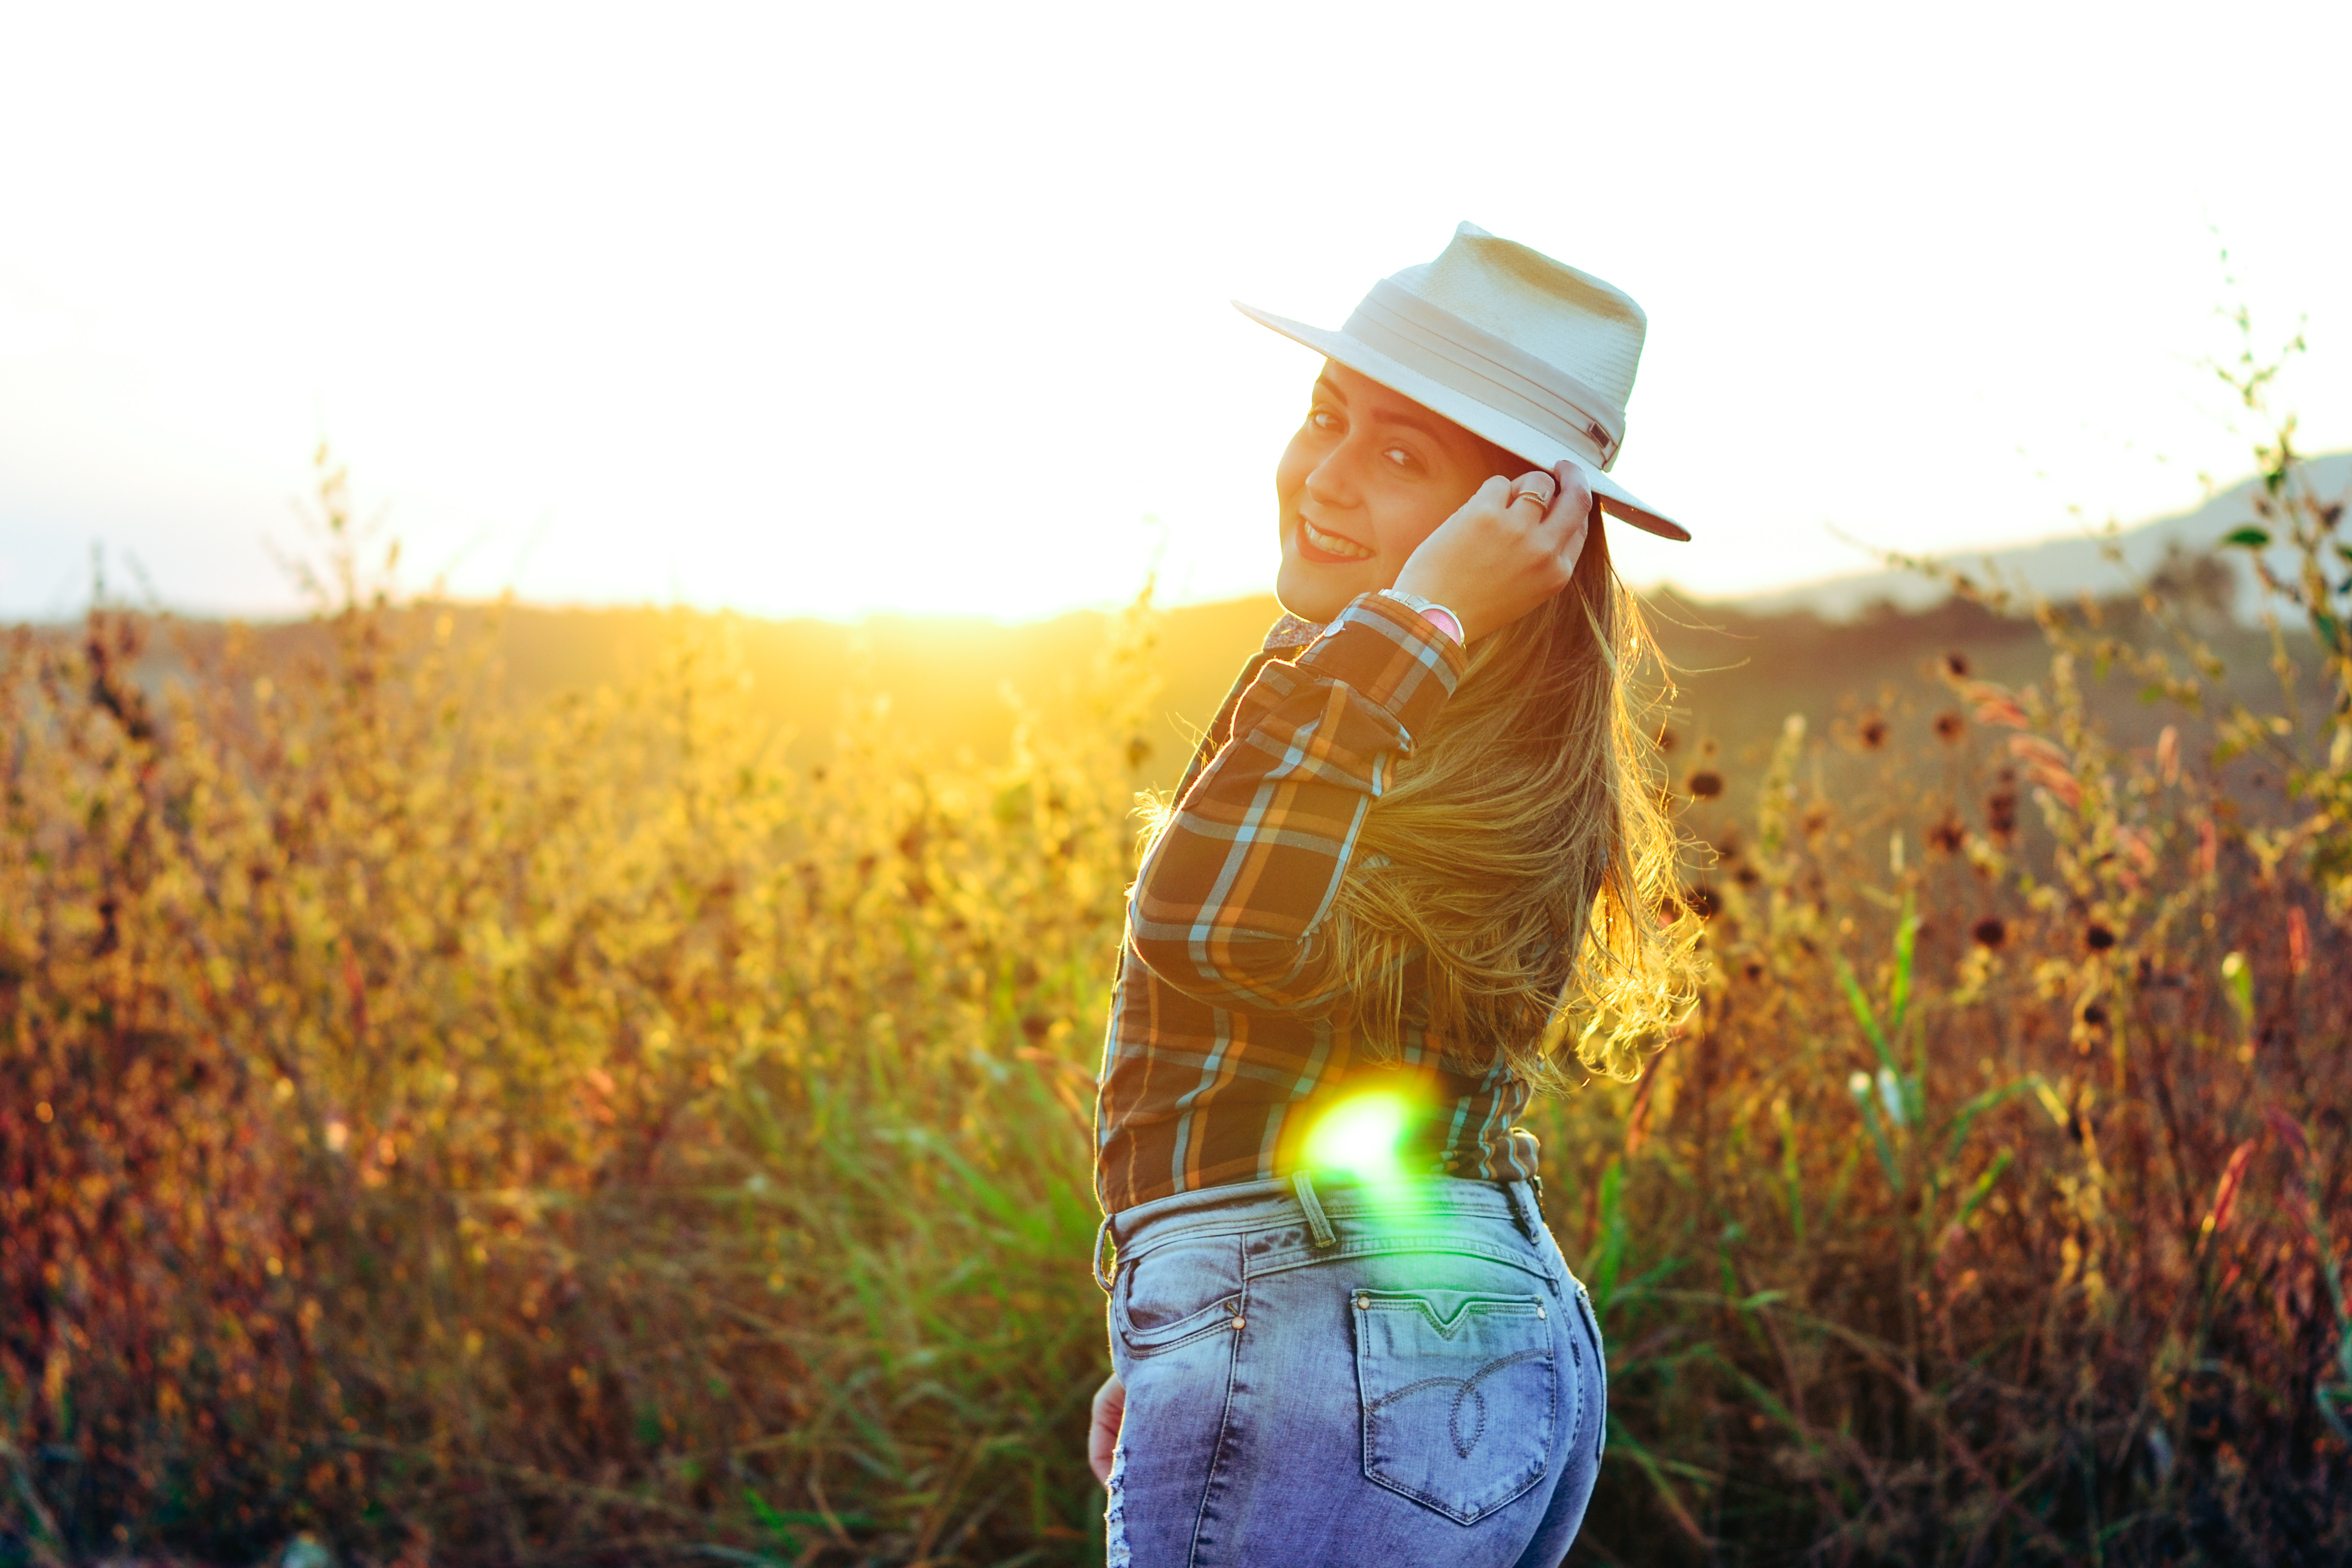
girl, yellow, grass, sunlight, field, grass family, plant, fun, spring, agriculture, meadow, tree, commodity